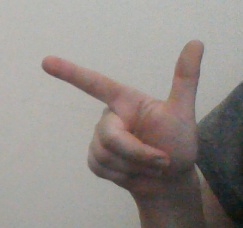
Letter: yaa